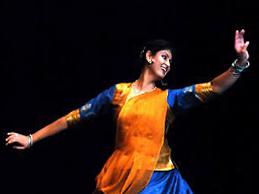
Dance form: kathak